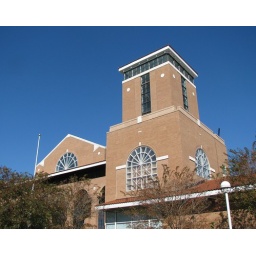
This is a front view of the tower section of the public library in Hattiesburg, Mississippi.